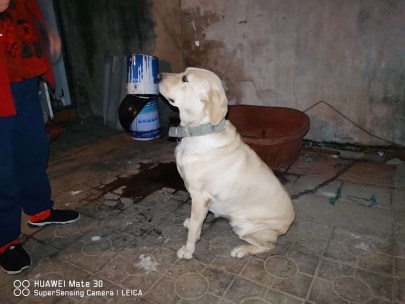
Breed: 3580-n000122-Labrador_retriever